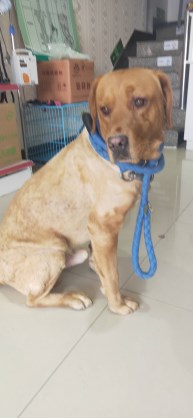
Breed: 3580-n000122-Labrador_retriever